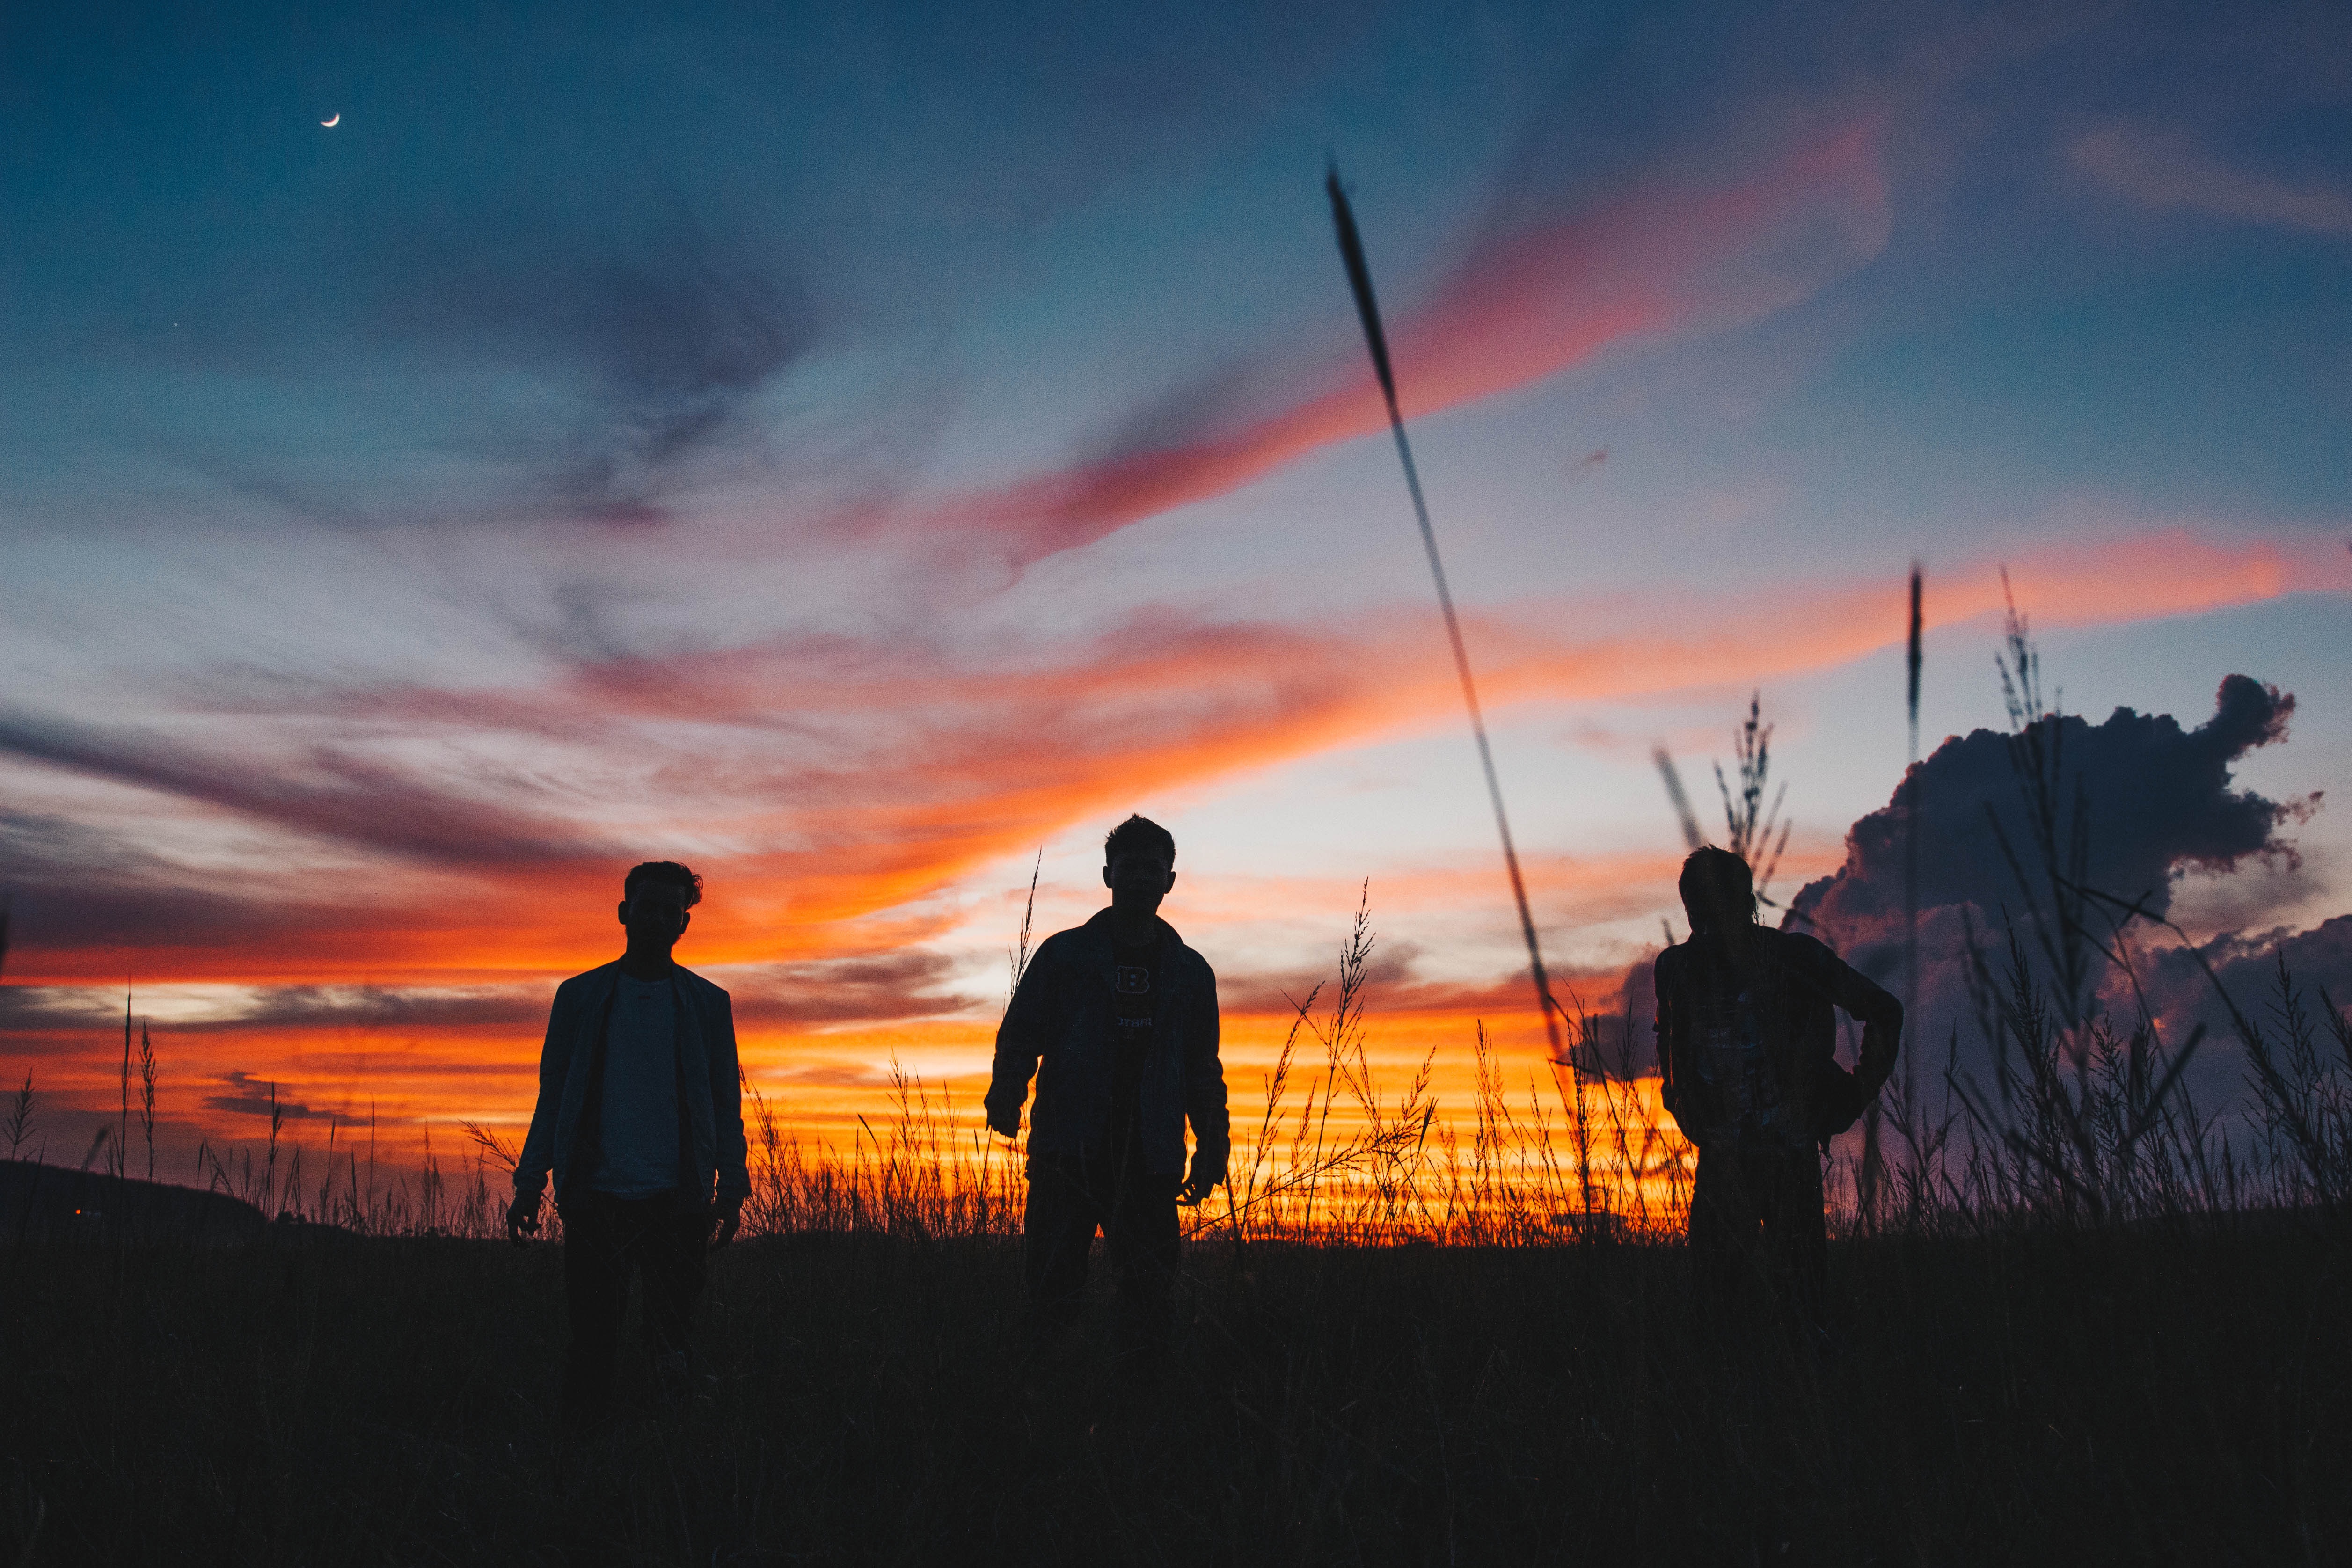
horizon, cloud, sky, sunrise, sunset, sunlight, morning, dawn, dusk, evening, afterglow